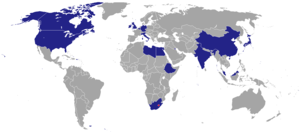
Voici les représentations diplomatiques du Lesotho à l'étranger :